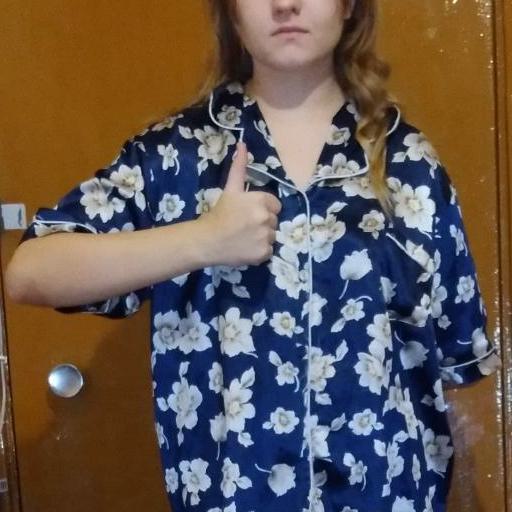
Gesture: like